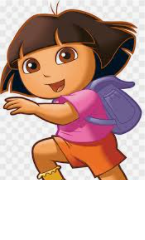
Portrait style: Cartoon Portrait